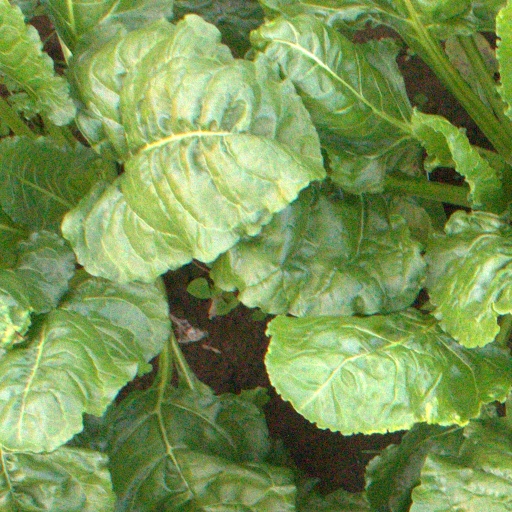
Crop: sugar beet